Persian Constitutional Revolution

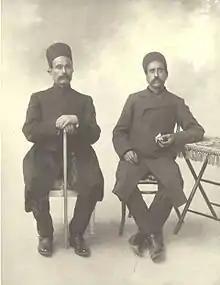
Baqir Khan "(left)" and Sattar Khan

Nouri allied himself with the new Shah, Mohammad Ali Shah, who, with the assistance of Russian troops staged a coup against the Majlis (parliament) in 1907. In 1909, however, constitutionalists marched onto Tehran, ending the Minor Tyranny. Nouri was arrested.